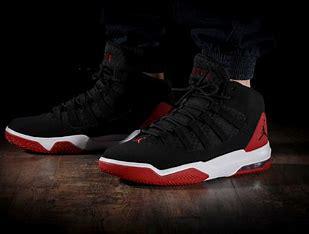
Brand: Jordan
Model: Max Aura 2